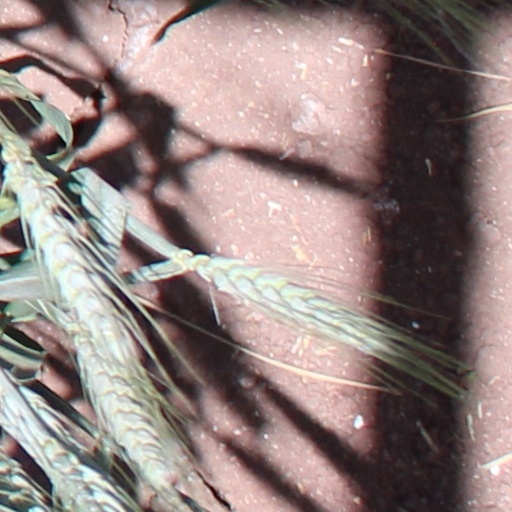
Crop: wheat